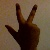
The image shows a hand gesture representing the number 3 in Indian Sign Language.